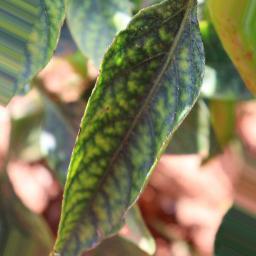
Label: nutritional